Mount Olympus

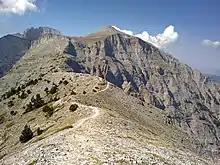
The path in the Laimou-Ghiosou passage (location Skourta) with the high Olympus peaks in the background

Beyond Bosnian pine's zone follows an extensive zone, without trees, with alpine meadows, consisted by a mosaic of grassland ecosystems, depending on the topography, the slope and the orientation of the ground. In general, this alpine flora with more than 150 plant species, contains snow accumulation meadows, grassy swamps, alpine scree and rock crevices. On the meadows, the rocks and the steep slopes live most of the endemic plants, among them some of the most beautiful wildflowers in Greece. Half of them are found only in the Balkans and 23 only in Olympus and nowhere else.